10 Days in a Madhouse

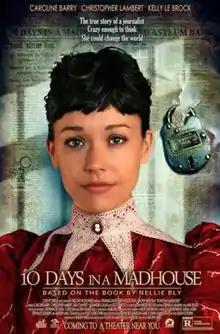

10 Days in a Madhouse is a 2015 American biographical film about undercover journalist Nellie Bly, a reporter for Joseph Pulitzer's "New York World" who had herself committed to the Women's Lunatic Asylum on Blackwell's Island to write an exposé on abuses in the institution. The production was written and directed by Timothy Hines with consultation from one of Bly's modern biographers, Brooke Kroeger. The film draws from Bly's book, "Ten Days in a Mad-House", which led to significant reforms in the treatment of mental health patients. The cast includes Caroline Barry, Christopher Lambert, Kelly Le Brock, Julia Chantrey and Alexandra Callas.